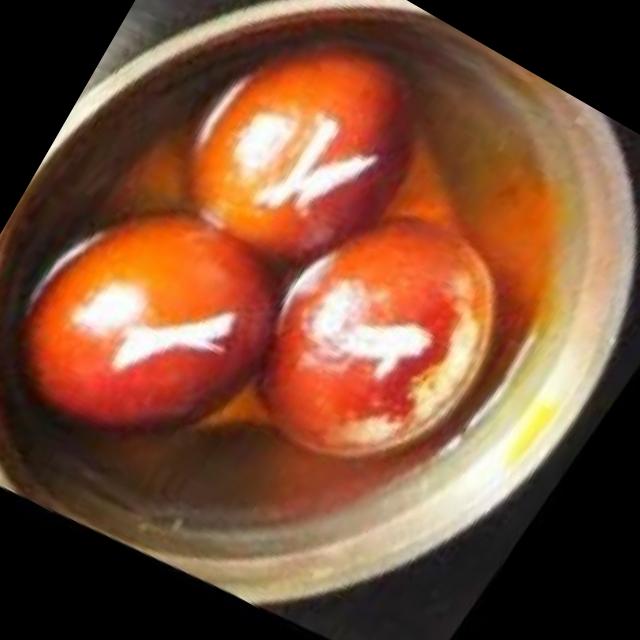
Dish: gulab_jamun